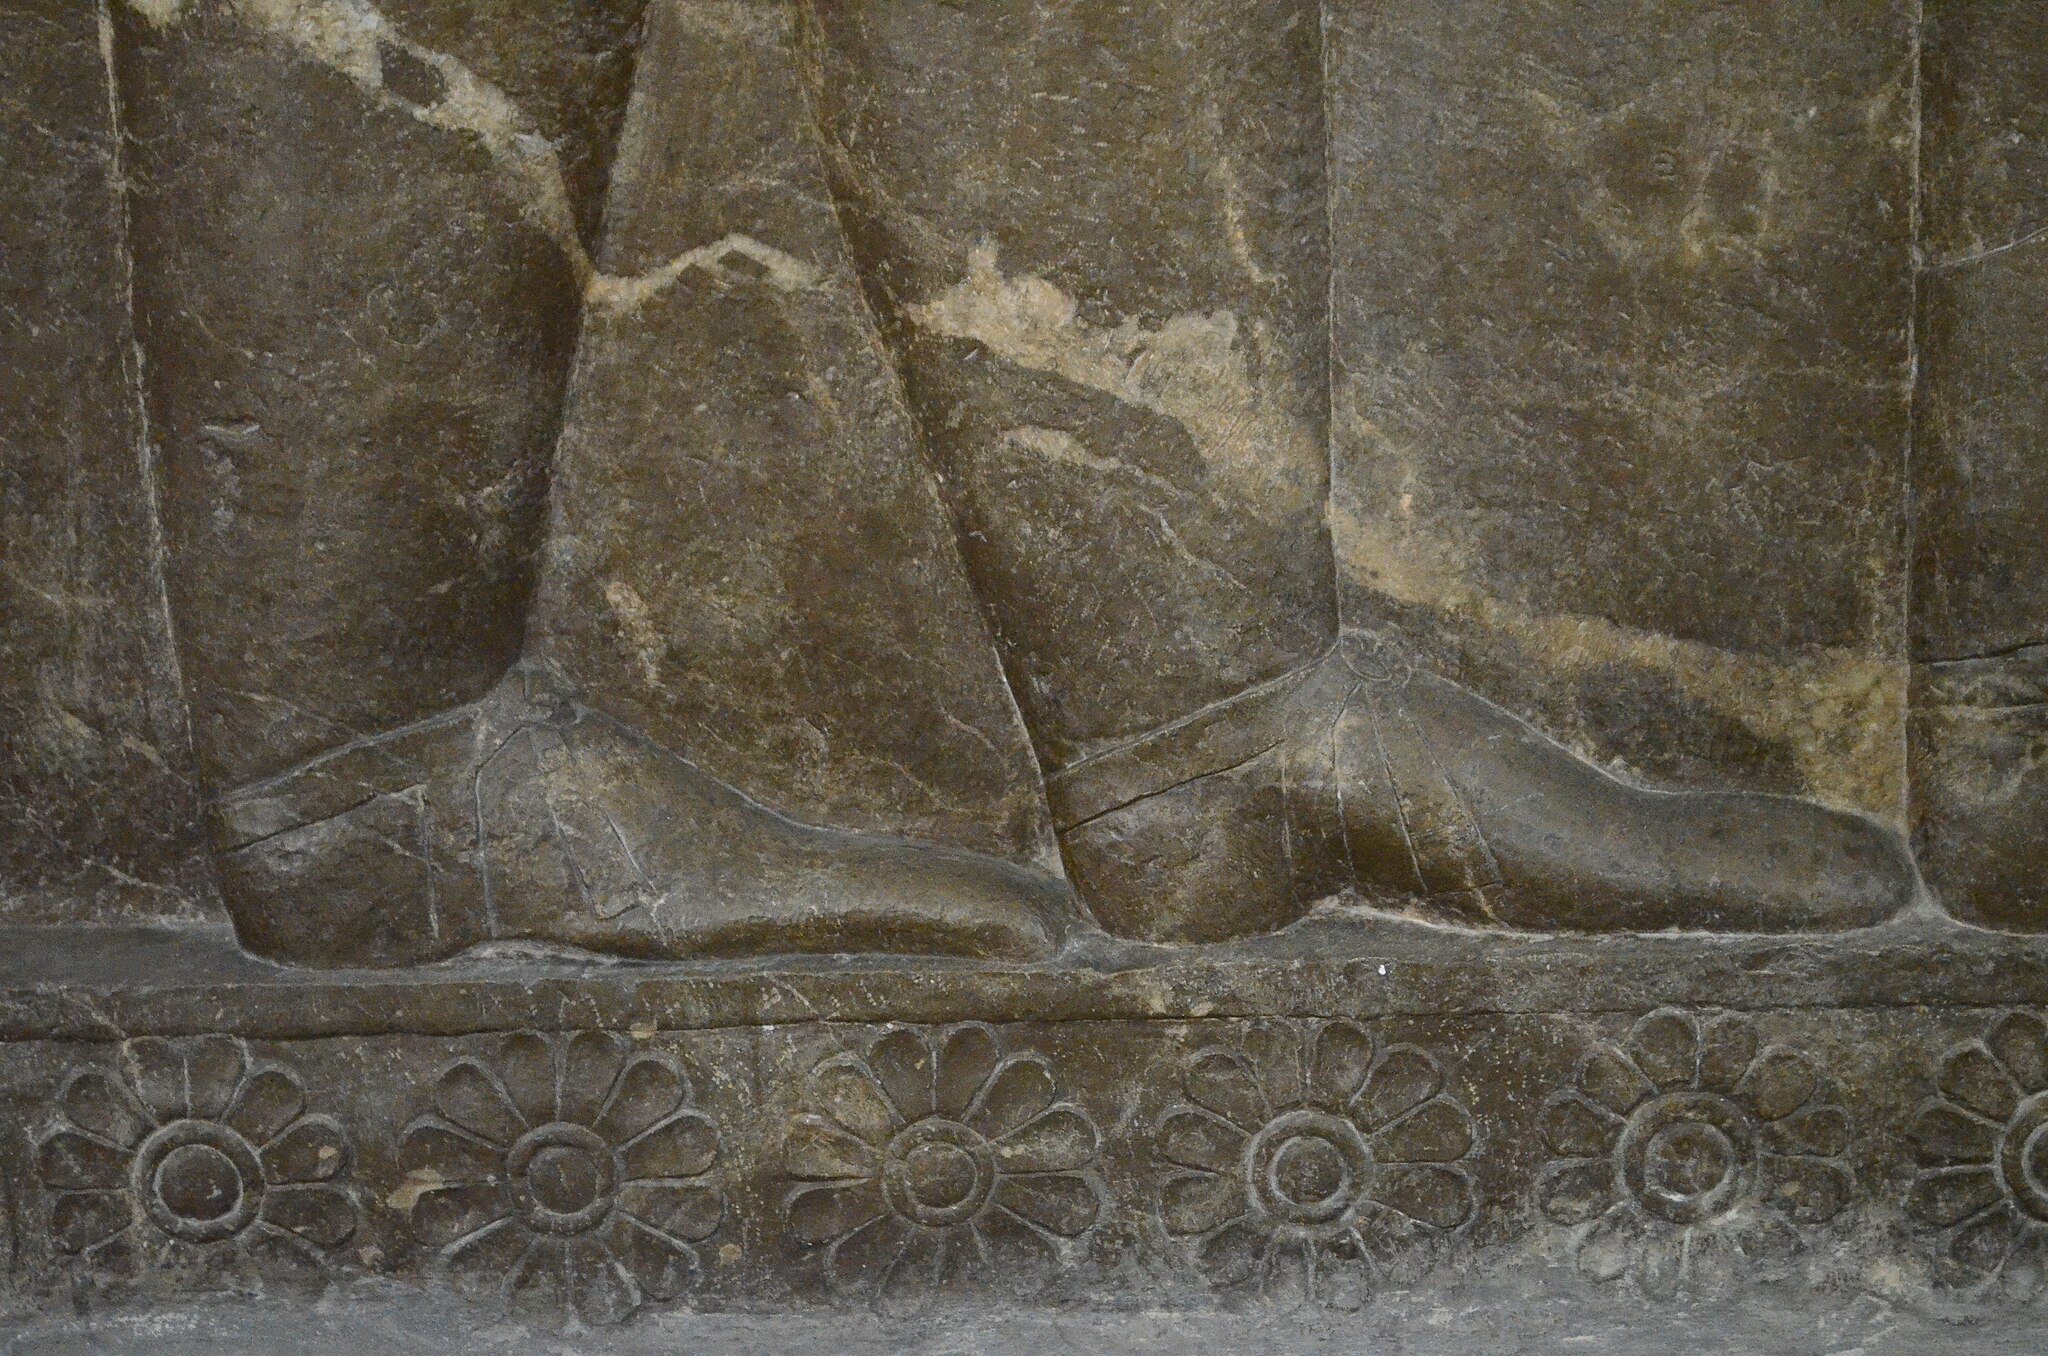
Title: National Museum of Iran Darafsh (818)
Description: National Museum of Iran
Date: 2015-06-17 14:24:32
Categories: GFDL, License migration redundant, Self-published work, Photos by Darafsh Kaviyani, Audience scene of Darius (or Xerxes I)